SMCO3

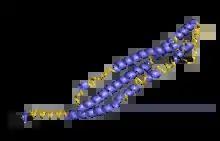
Predicted structure of SMCO3 created using iTasser and PYMOL.

The secondary structure of SMCO3 consists of several α-helices and a single β-pleated sheet interspersed with disordered coiled coil regions. in Orthologs of SMCO3 similarly show secondary structure dominated by alpha helices. There are no disulfide bridges predicted in the tertiary structure.